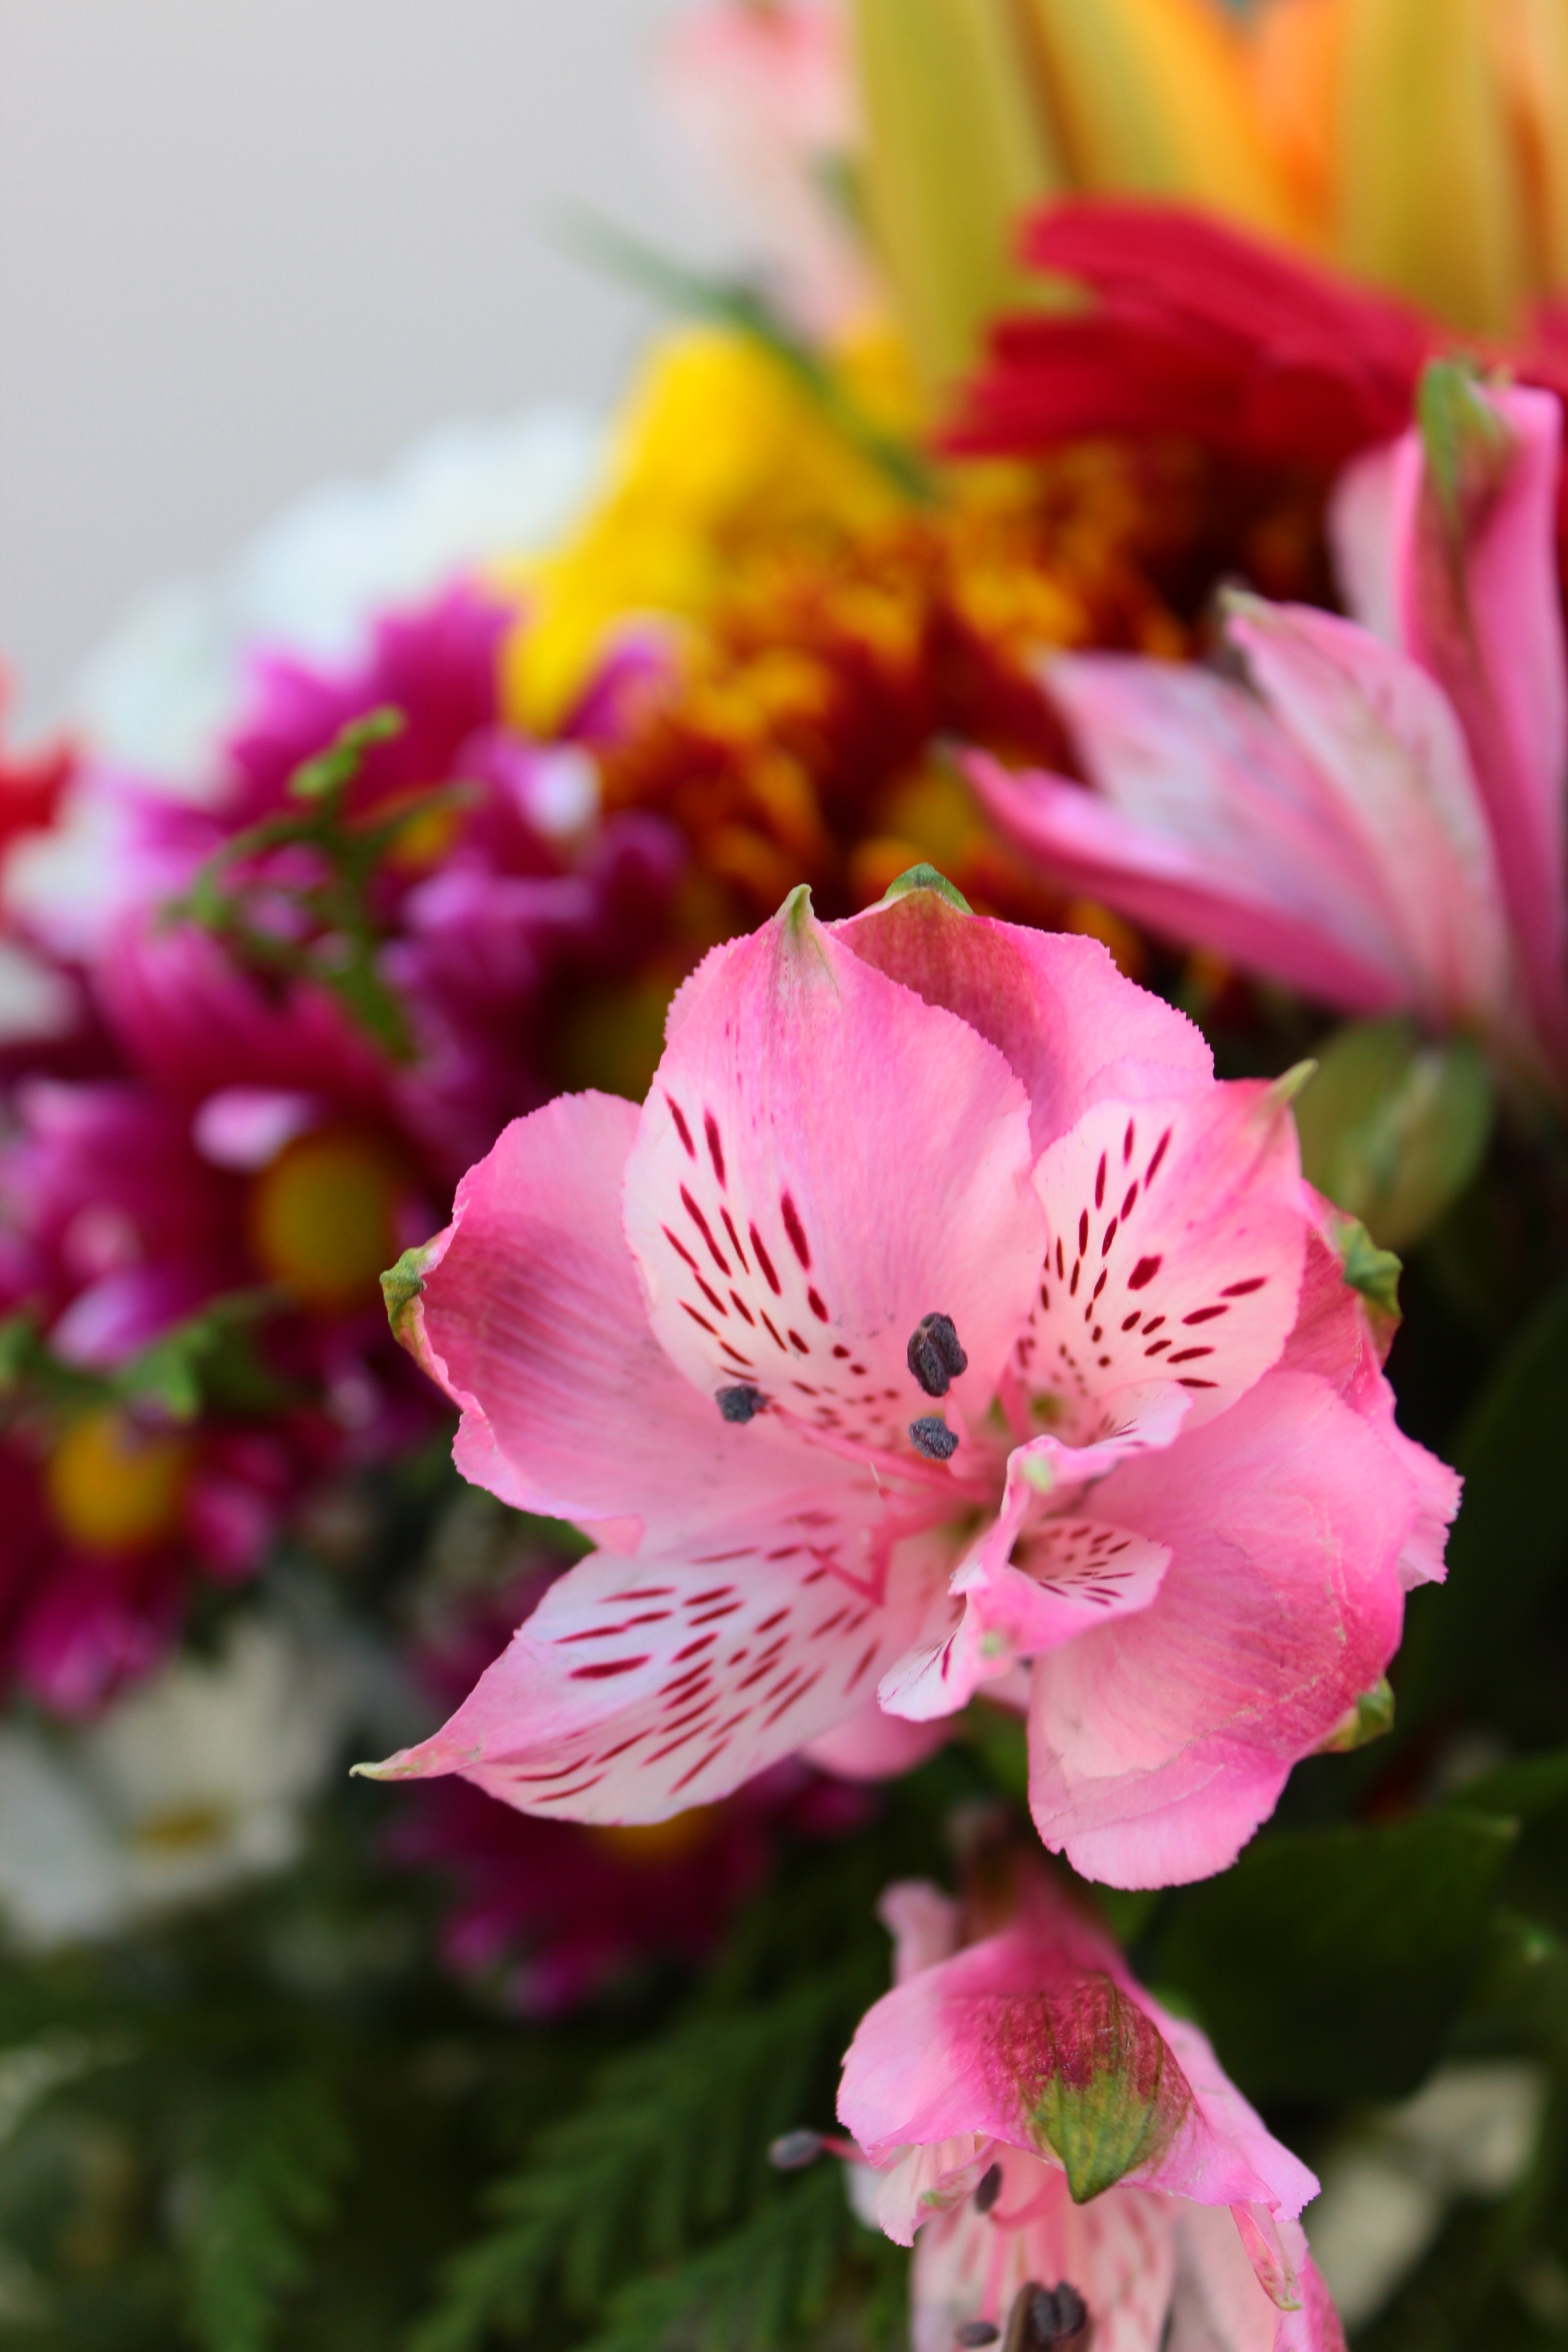
nature, blossom, plant, flower, petal, bouquet, botany, pink, flora, flowers, bouquet of flowers, floristry, macro photography, flowering plant, peruvian lily, land plant, alstroemeriaceae